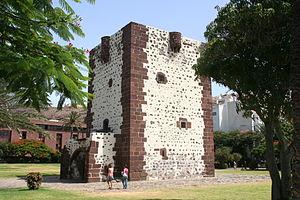
San Sebastián de la Gomera est une commune de la province de Santa Cruz de Tenerife dans la communauté autonome des Îles Canaries en Espagne. Elle est située à l'est de l'île de La Gomera et est la capitale de l'île.